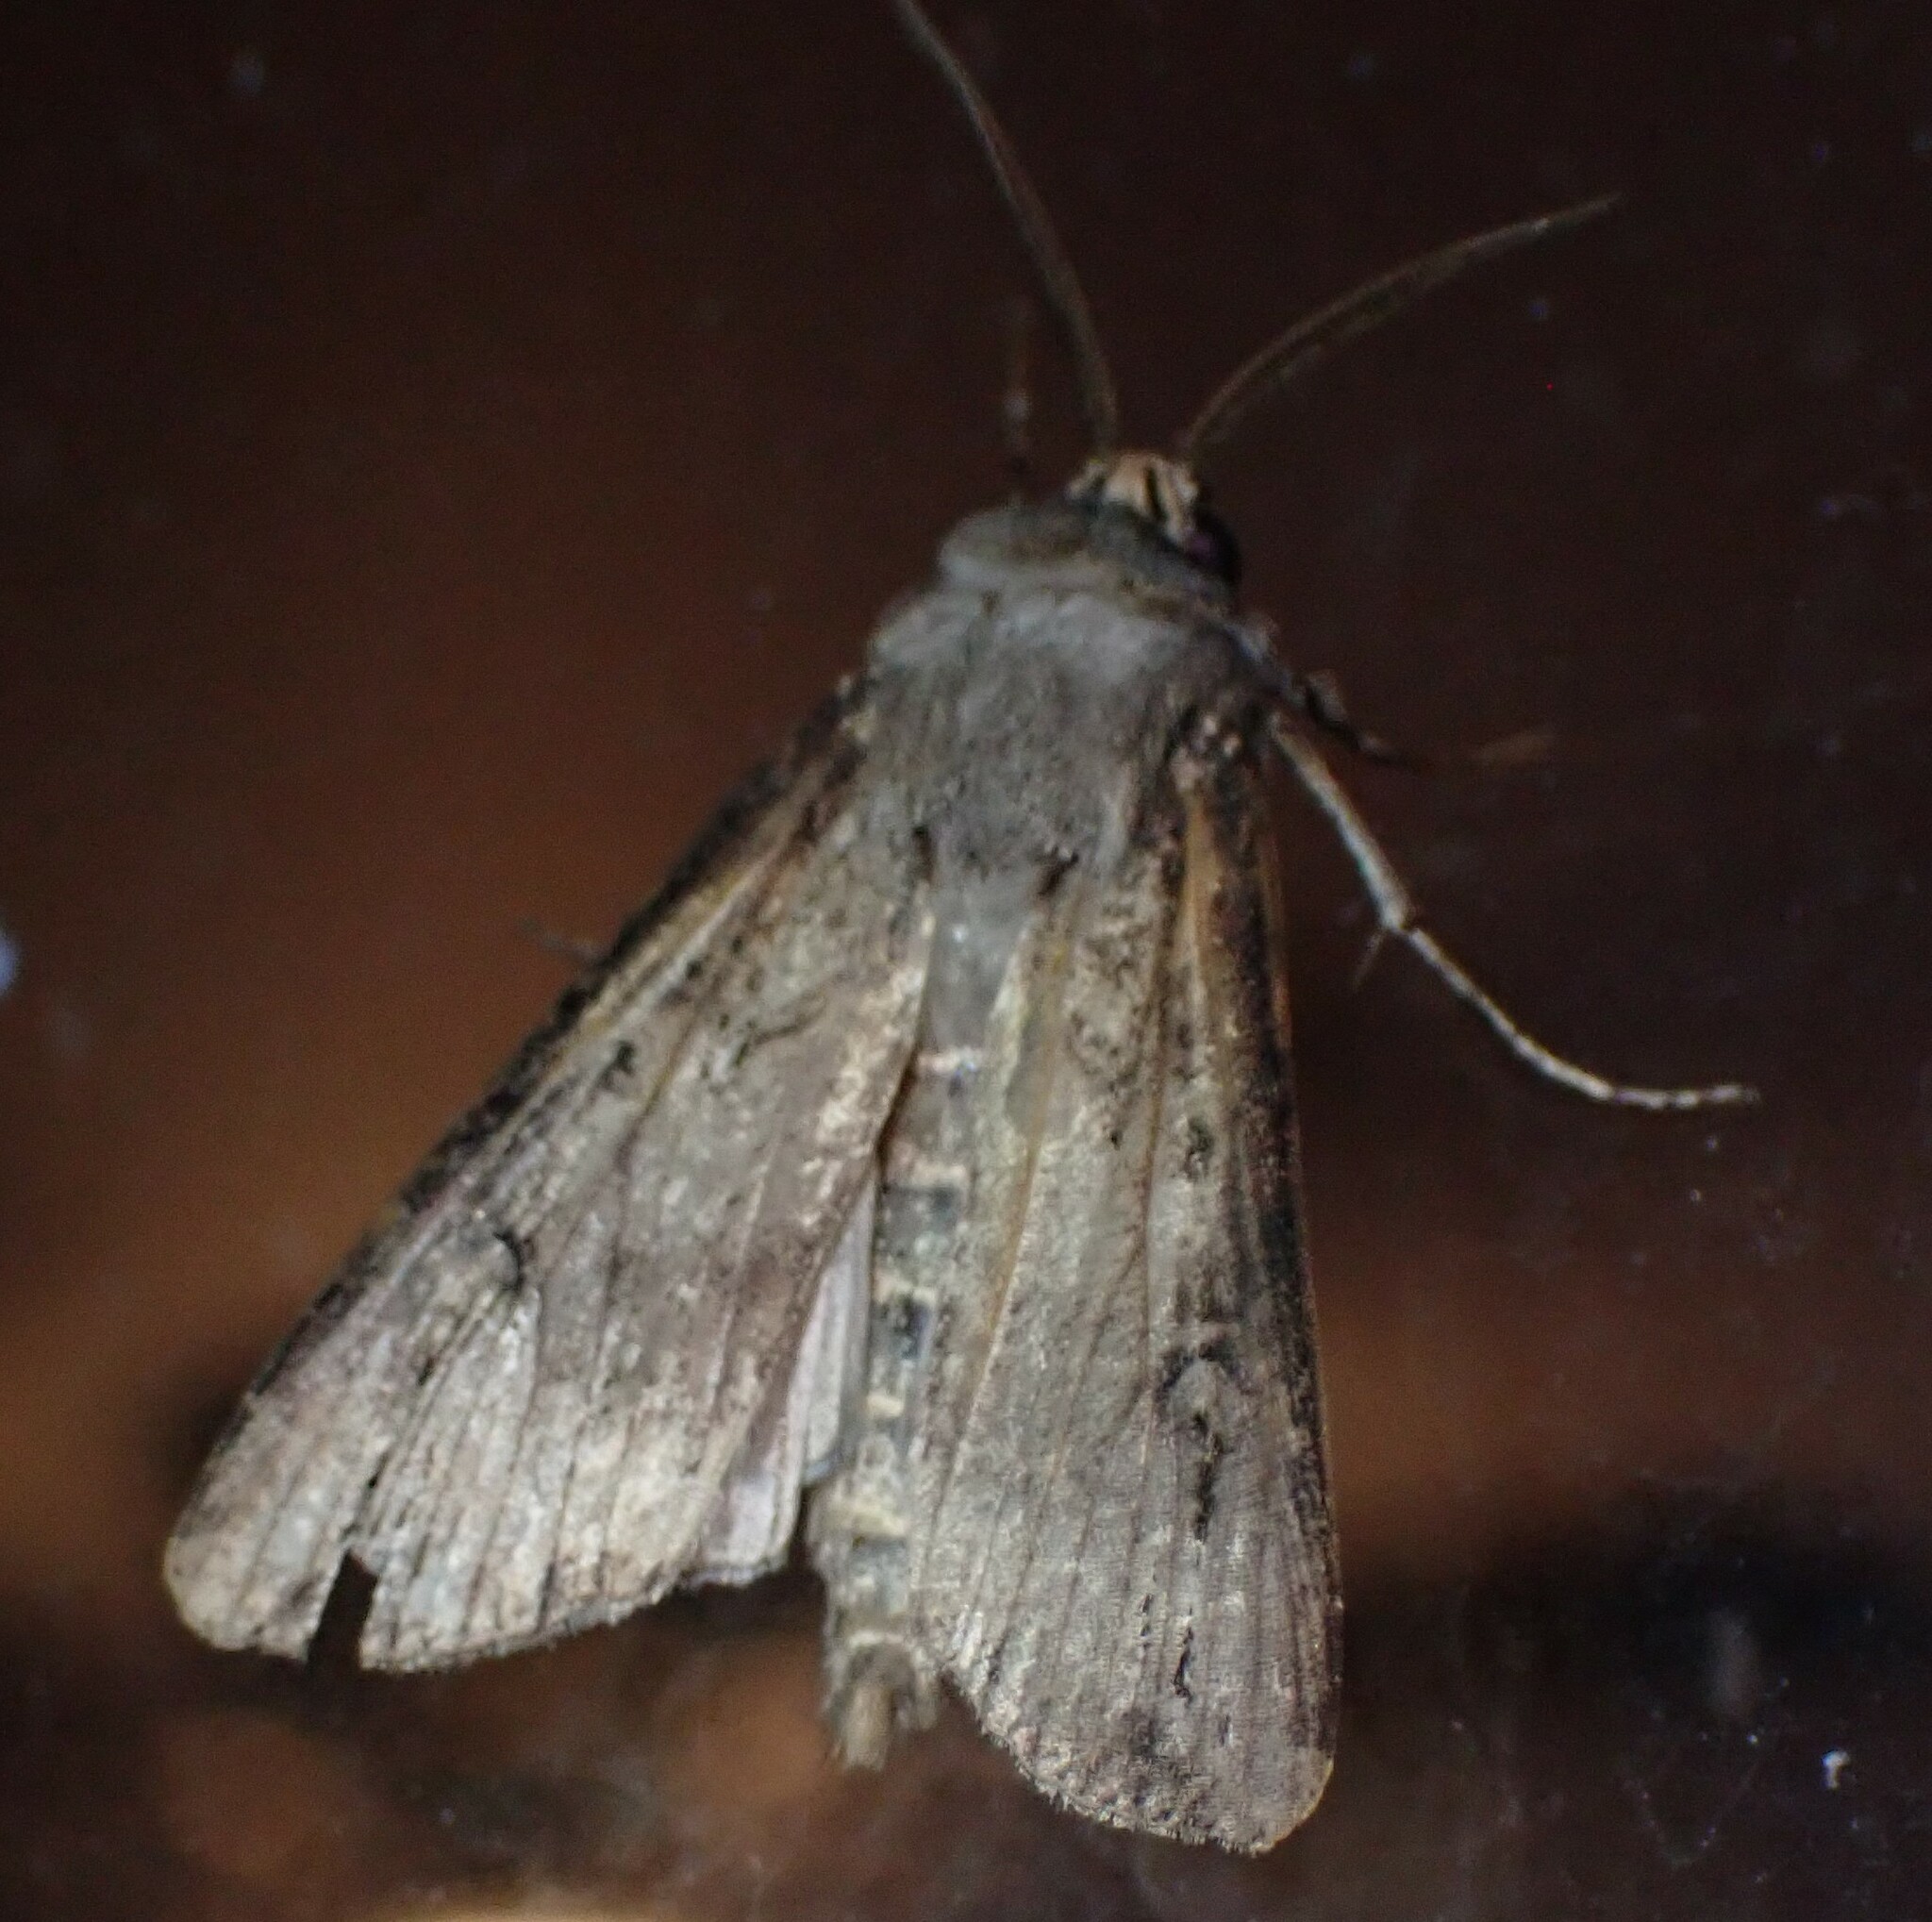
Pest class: cutworms